Battle of Bizani

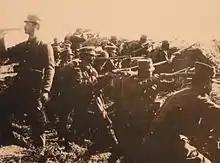
Greek infantry preparing to charge.

The Greek artillery began firing a preparatory bombardment on March 4, continuing through the day. It is estimated that the Greeks fired 150 rounds per gun in this bombardment, while Ottoman counter-fire was hampered by lack of ammunition. The assault was launched on , with three Greek infantry divisions—the 4th, 6th and 8th Infantry Divisions—thrusting against the eastern and western sectors of the defensive perimeter. At the same time the Metsovon Joint Brigade launched a diversionary attack from the north. The first Greek units, with heavy artillery support, breached the defensive line in Tsouka sector at morning, and during the following hours the Ottoman defenses were broken in five locations. As a result, the defending Ottoman units from Tsouka to Manoliasa retreated immediately to Ioannina in order to avoid encirclement. Moreover, as these breakthroughs from different axes threatened to collapse the entire defensive perimeter and to cut off his front echelons, Esad Pasha was forced to keep his reserve troops back and engage them in a defensive role. By 18h, the Greek 1st Evzone Regiment, together with the 9th Battalion commanded by Major Ioannis Velissariou, entered the village of Agios Ioannis on the southern outskirts of Ioannina.